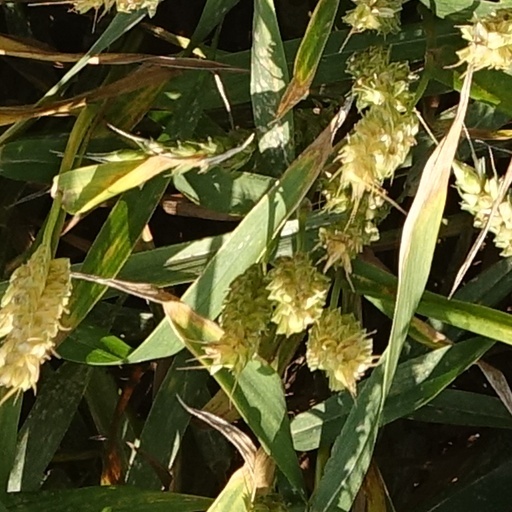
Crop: wheat